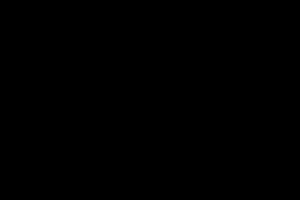
Les pyroxènes sont une famille de minéraux du groupe des inosilicates. Ce sont des composants courants des roches ignées et métamorphiques. Ils sont apparentés aux amphiboles, dont ils se distinguent notamment par leur caractère anhydre et leurs directions de clivage.